Space Shot (ride)

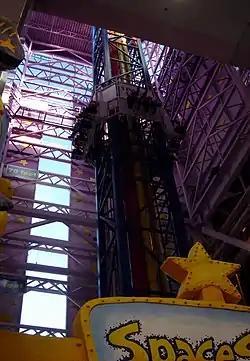
The Space Shot at Galaxyland in Edmonton, Alberta, Canada. This was the tallest indoor tower ride in the world at 120 feet high until Nickelodeon Skyline Scream opened on October 25, 2019 at American Dream.

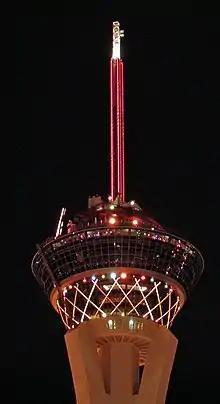
Red track of Big Shot atop Stratosphere Las Vegas

The mechanism consists of a central tower around which rows of seats are placed with the riders facing outward away from the tower. In the center of the tower is a large columnar pipe system. Threaded through the main pipe column is a cable that is attached to a piston on one end, looped over a pulley at the top of the tower and attached to the seat carriage on the other.